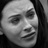
Emotion: sad